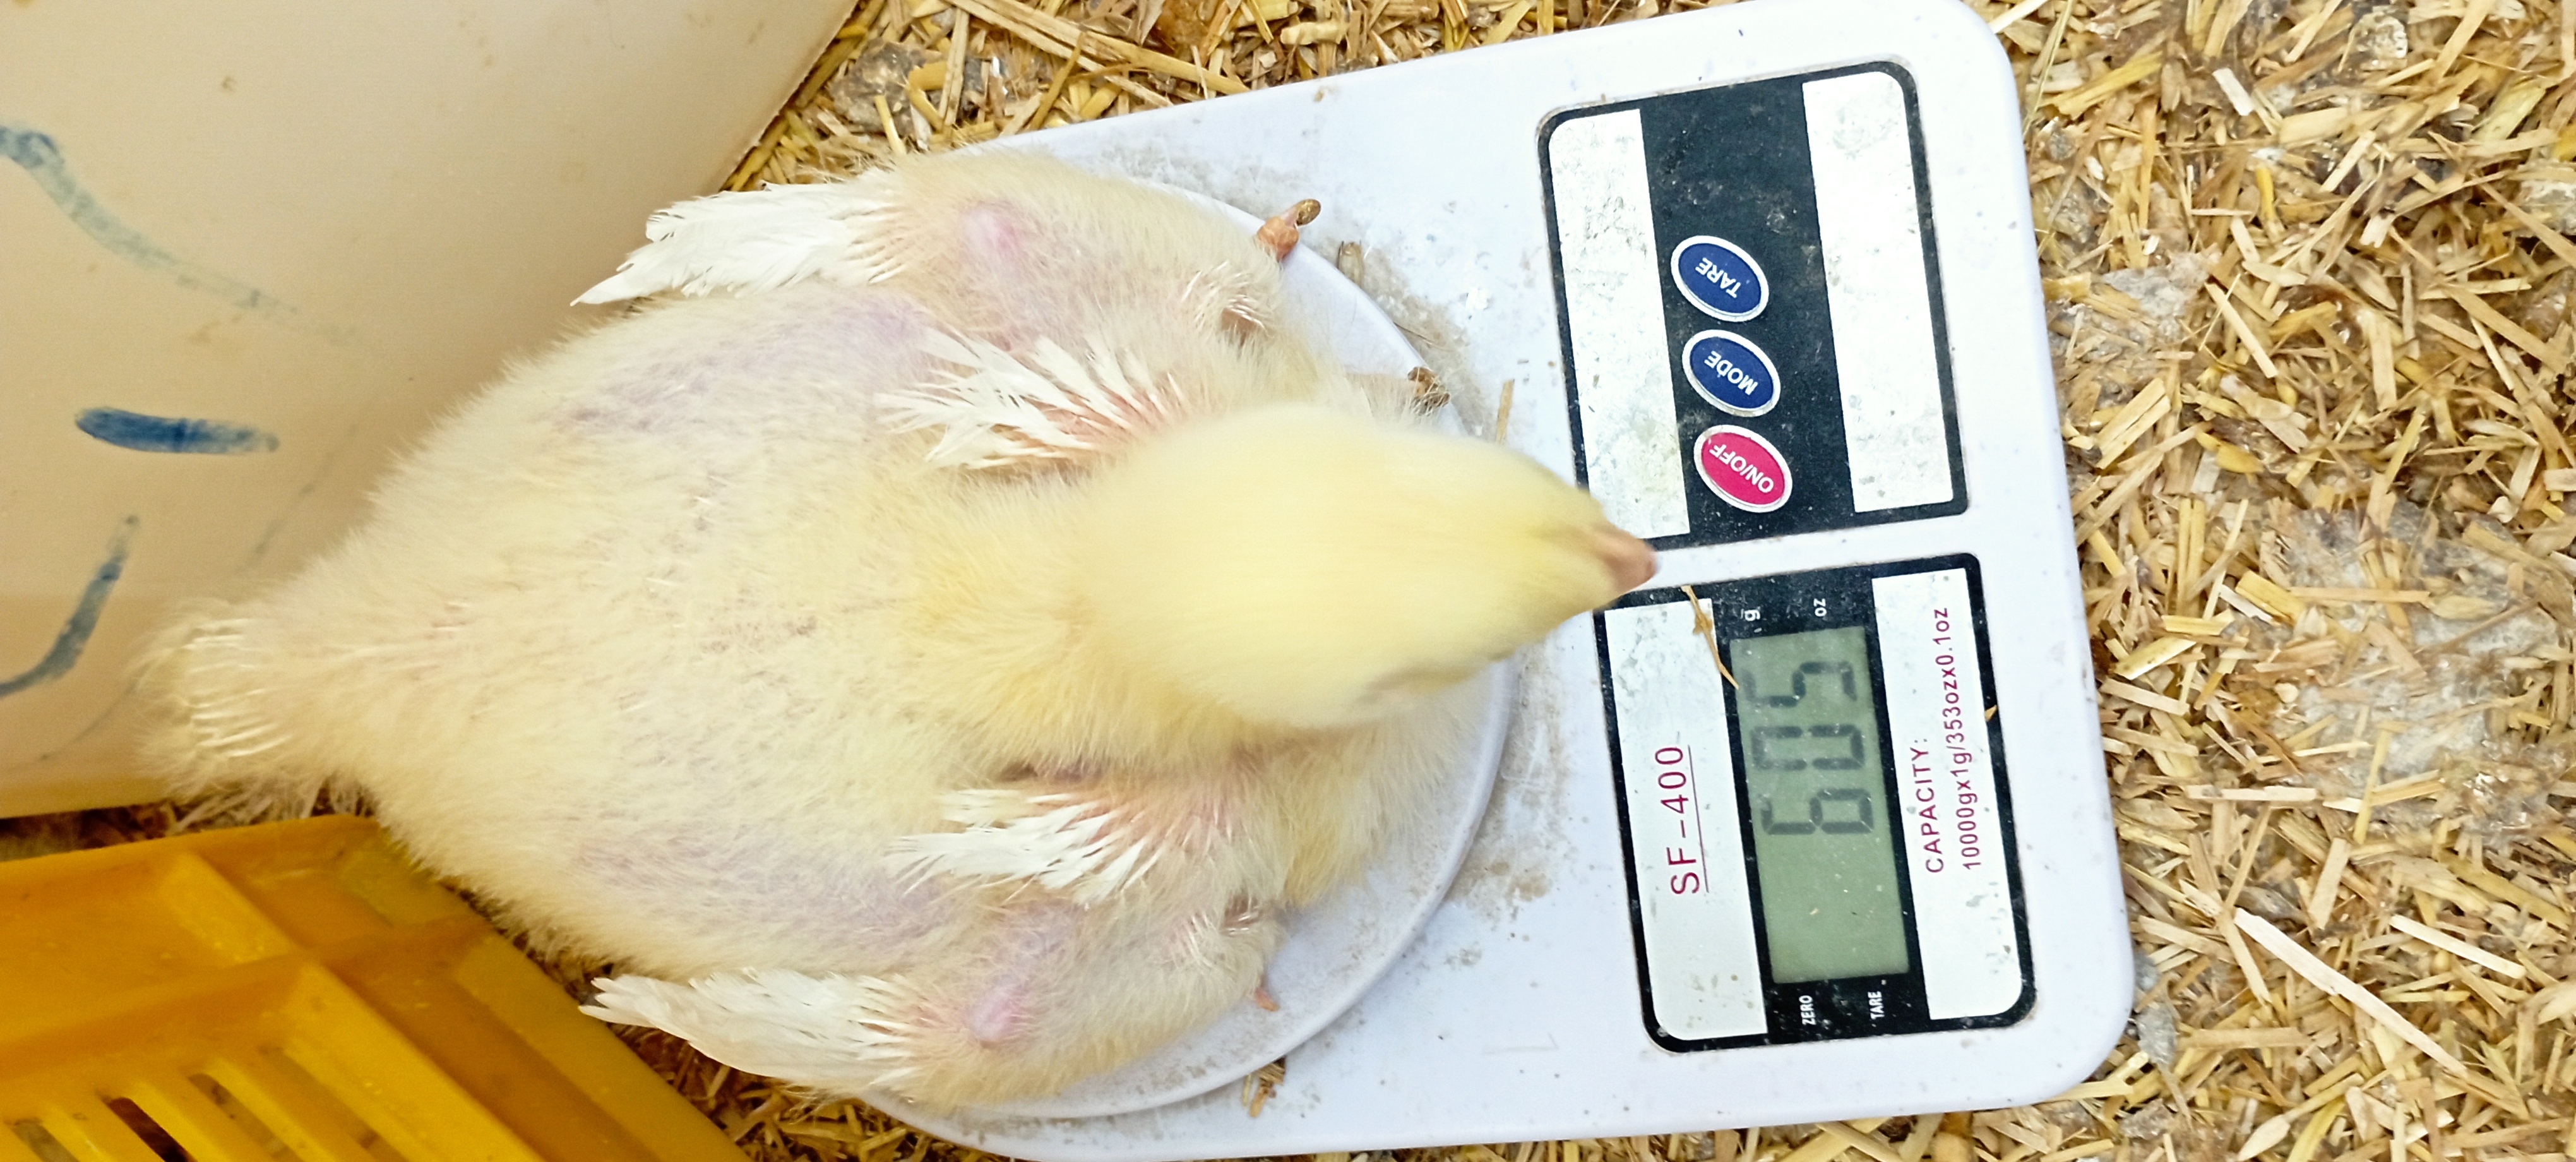
Weight: 601 g